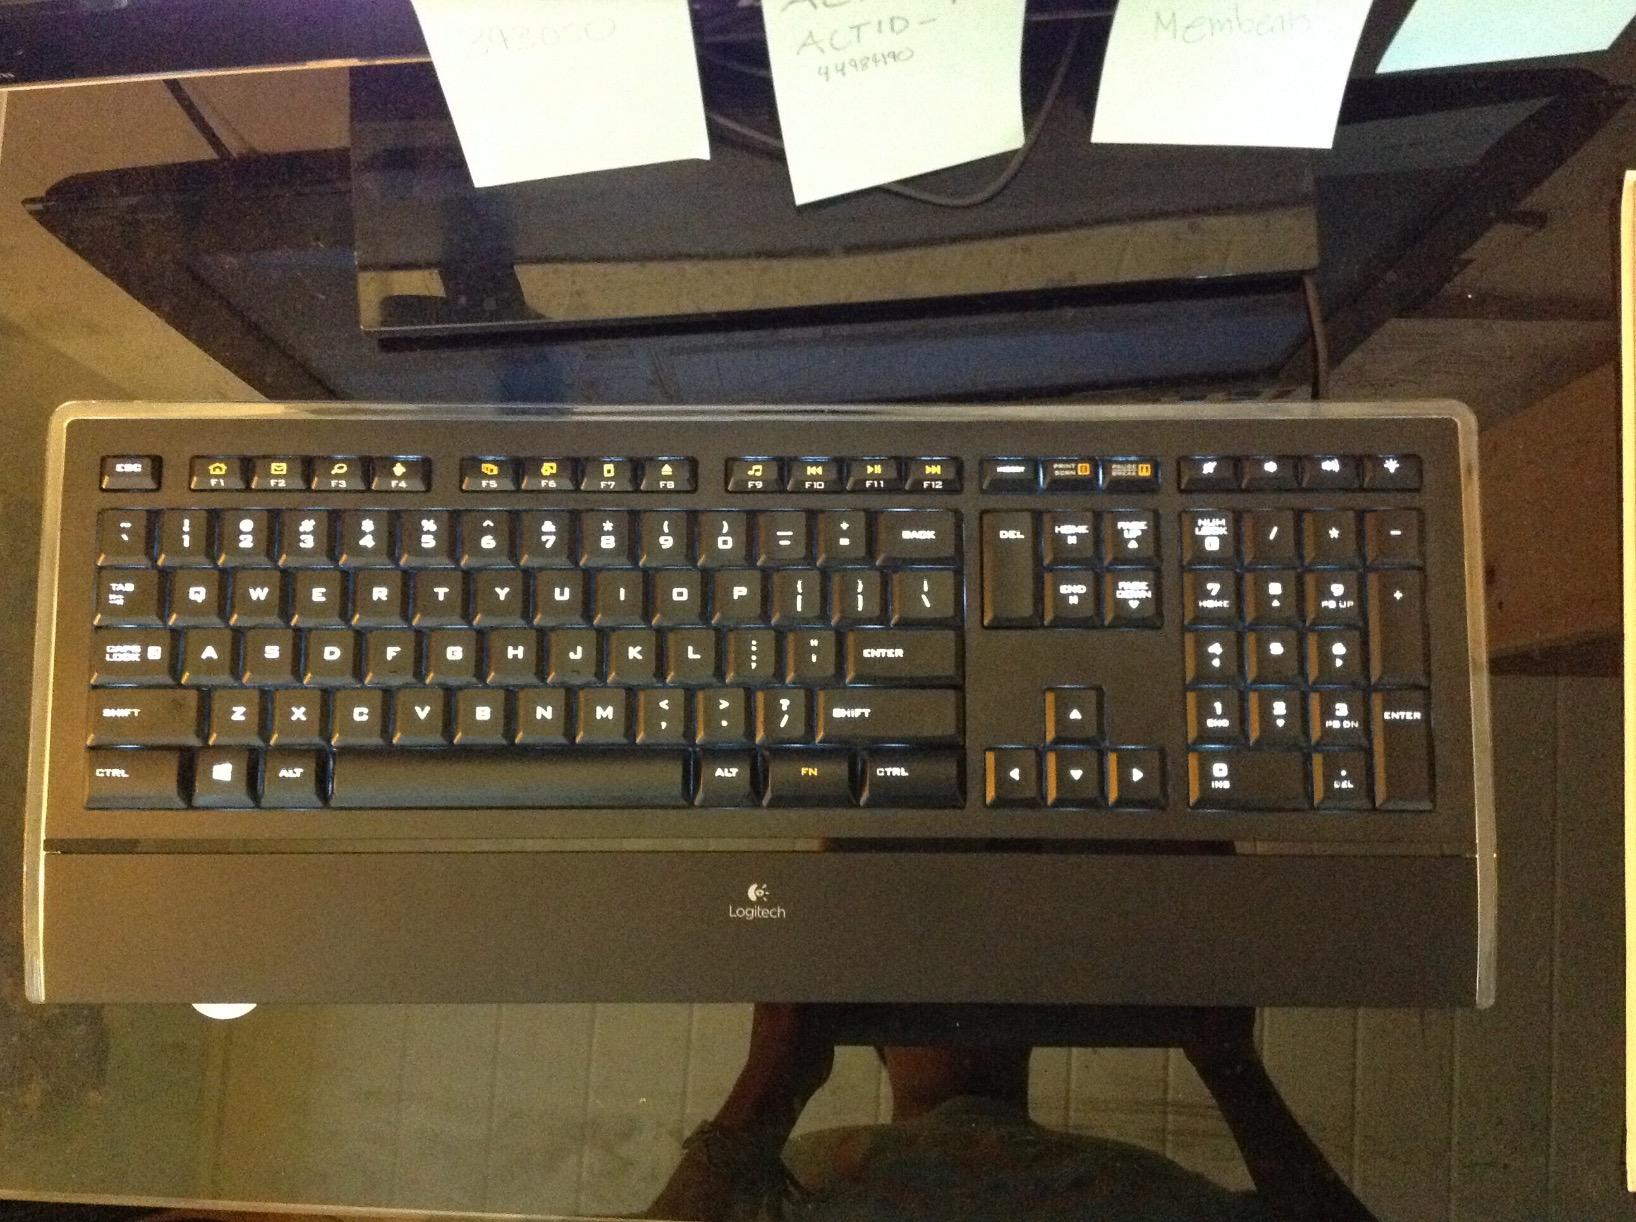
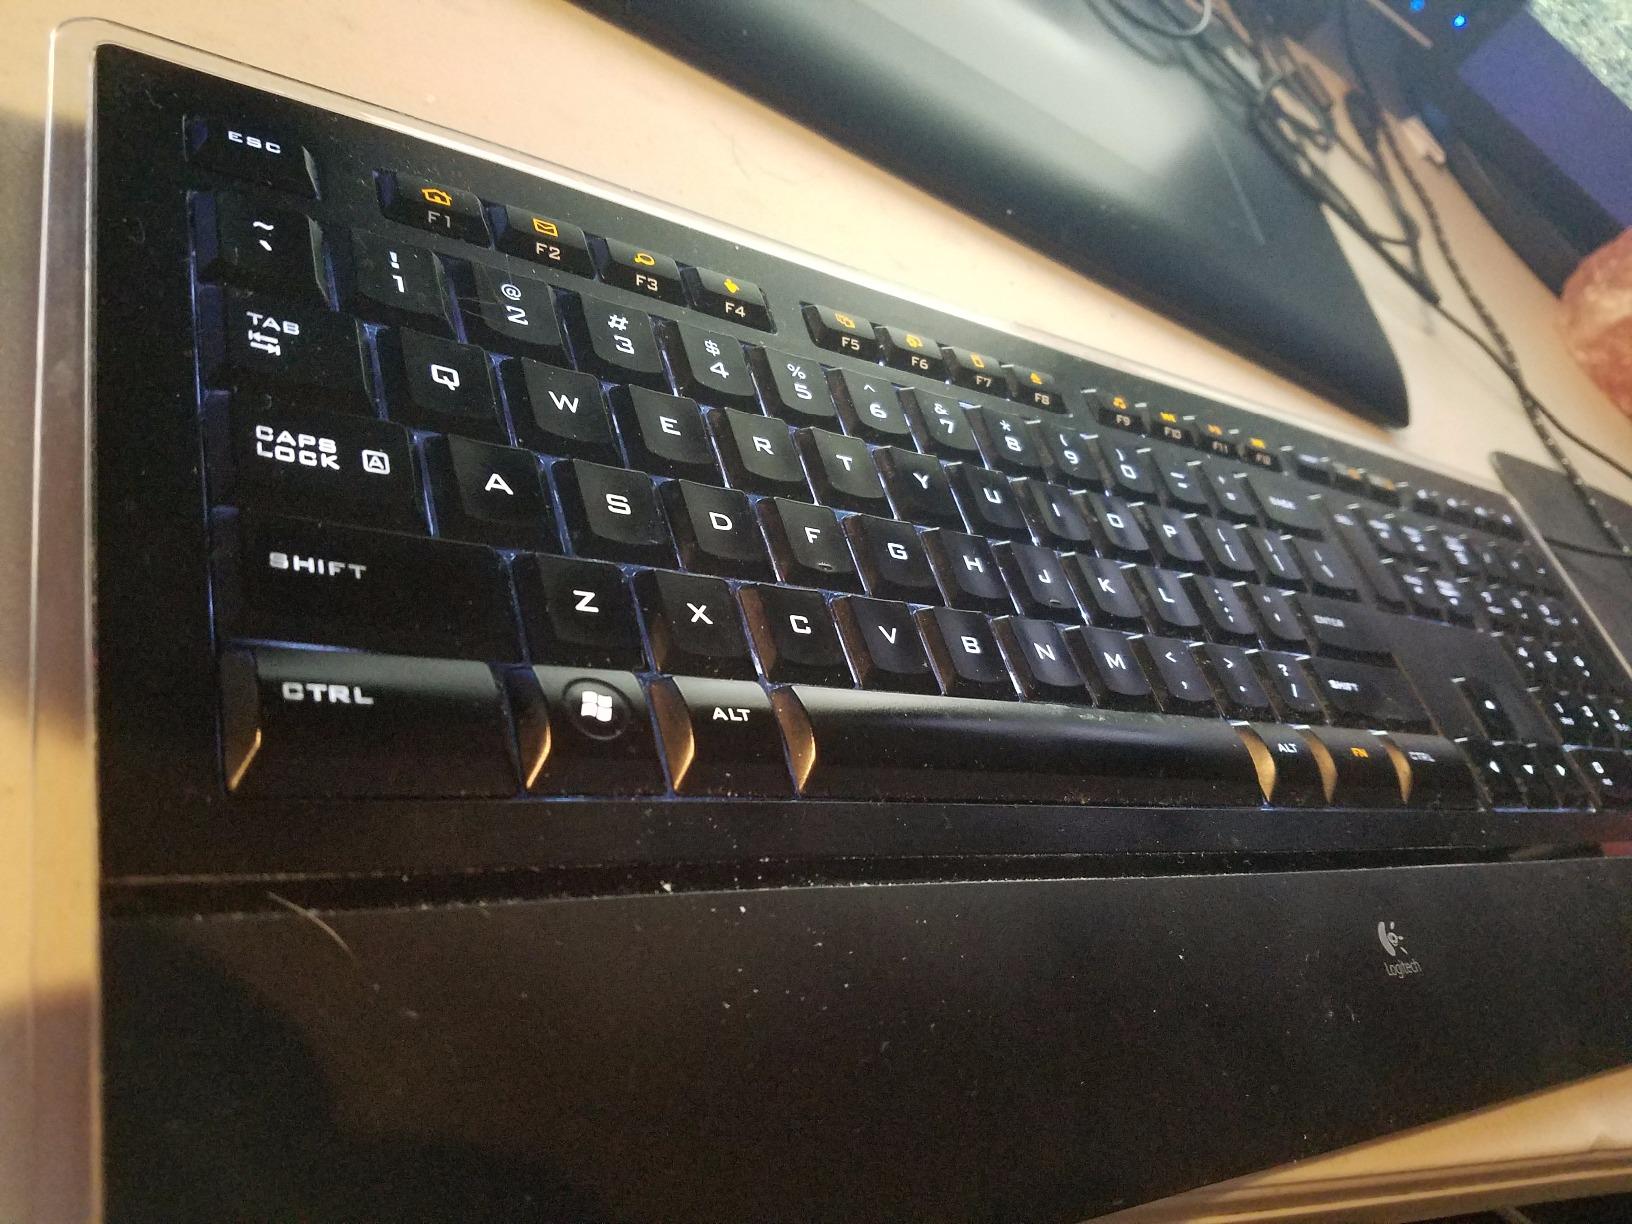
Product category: keyboard
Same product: yes